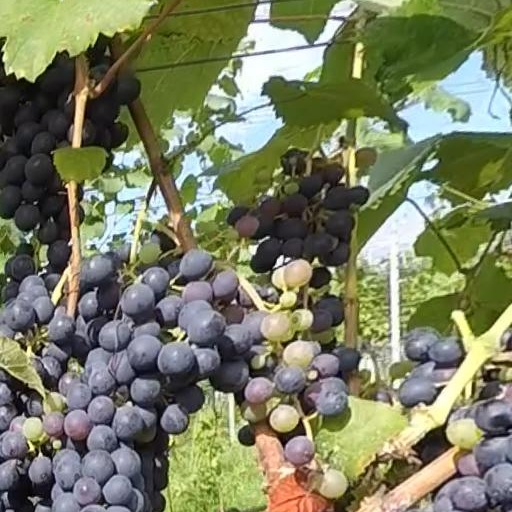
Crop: grape